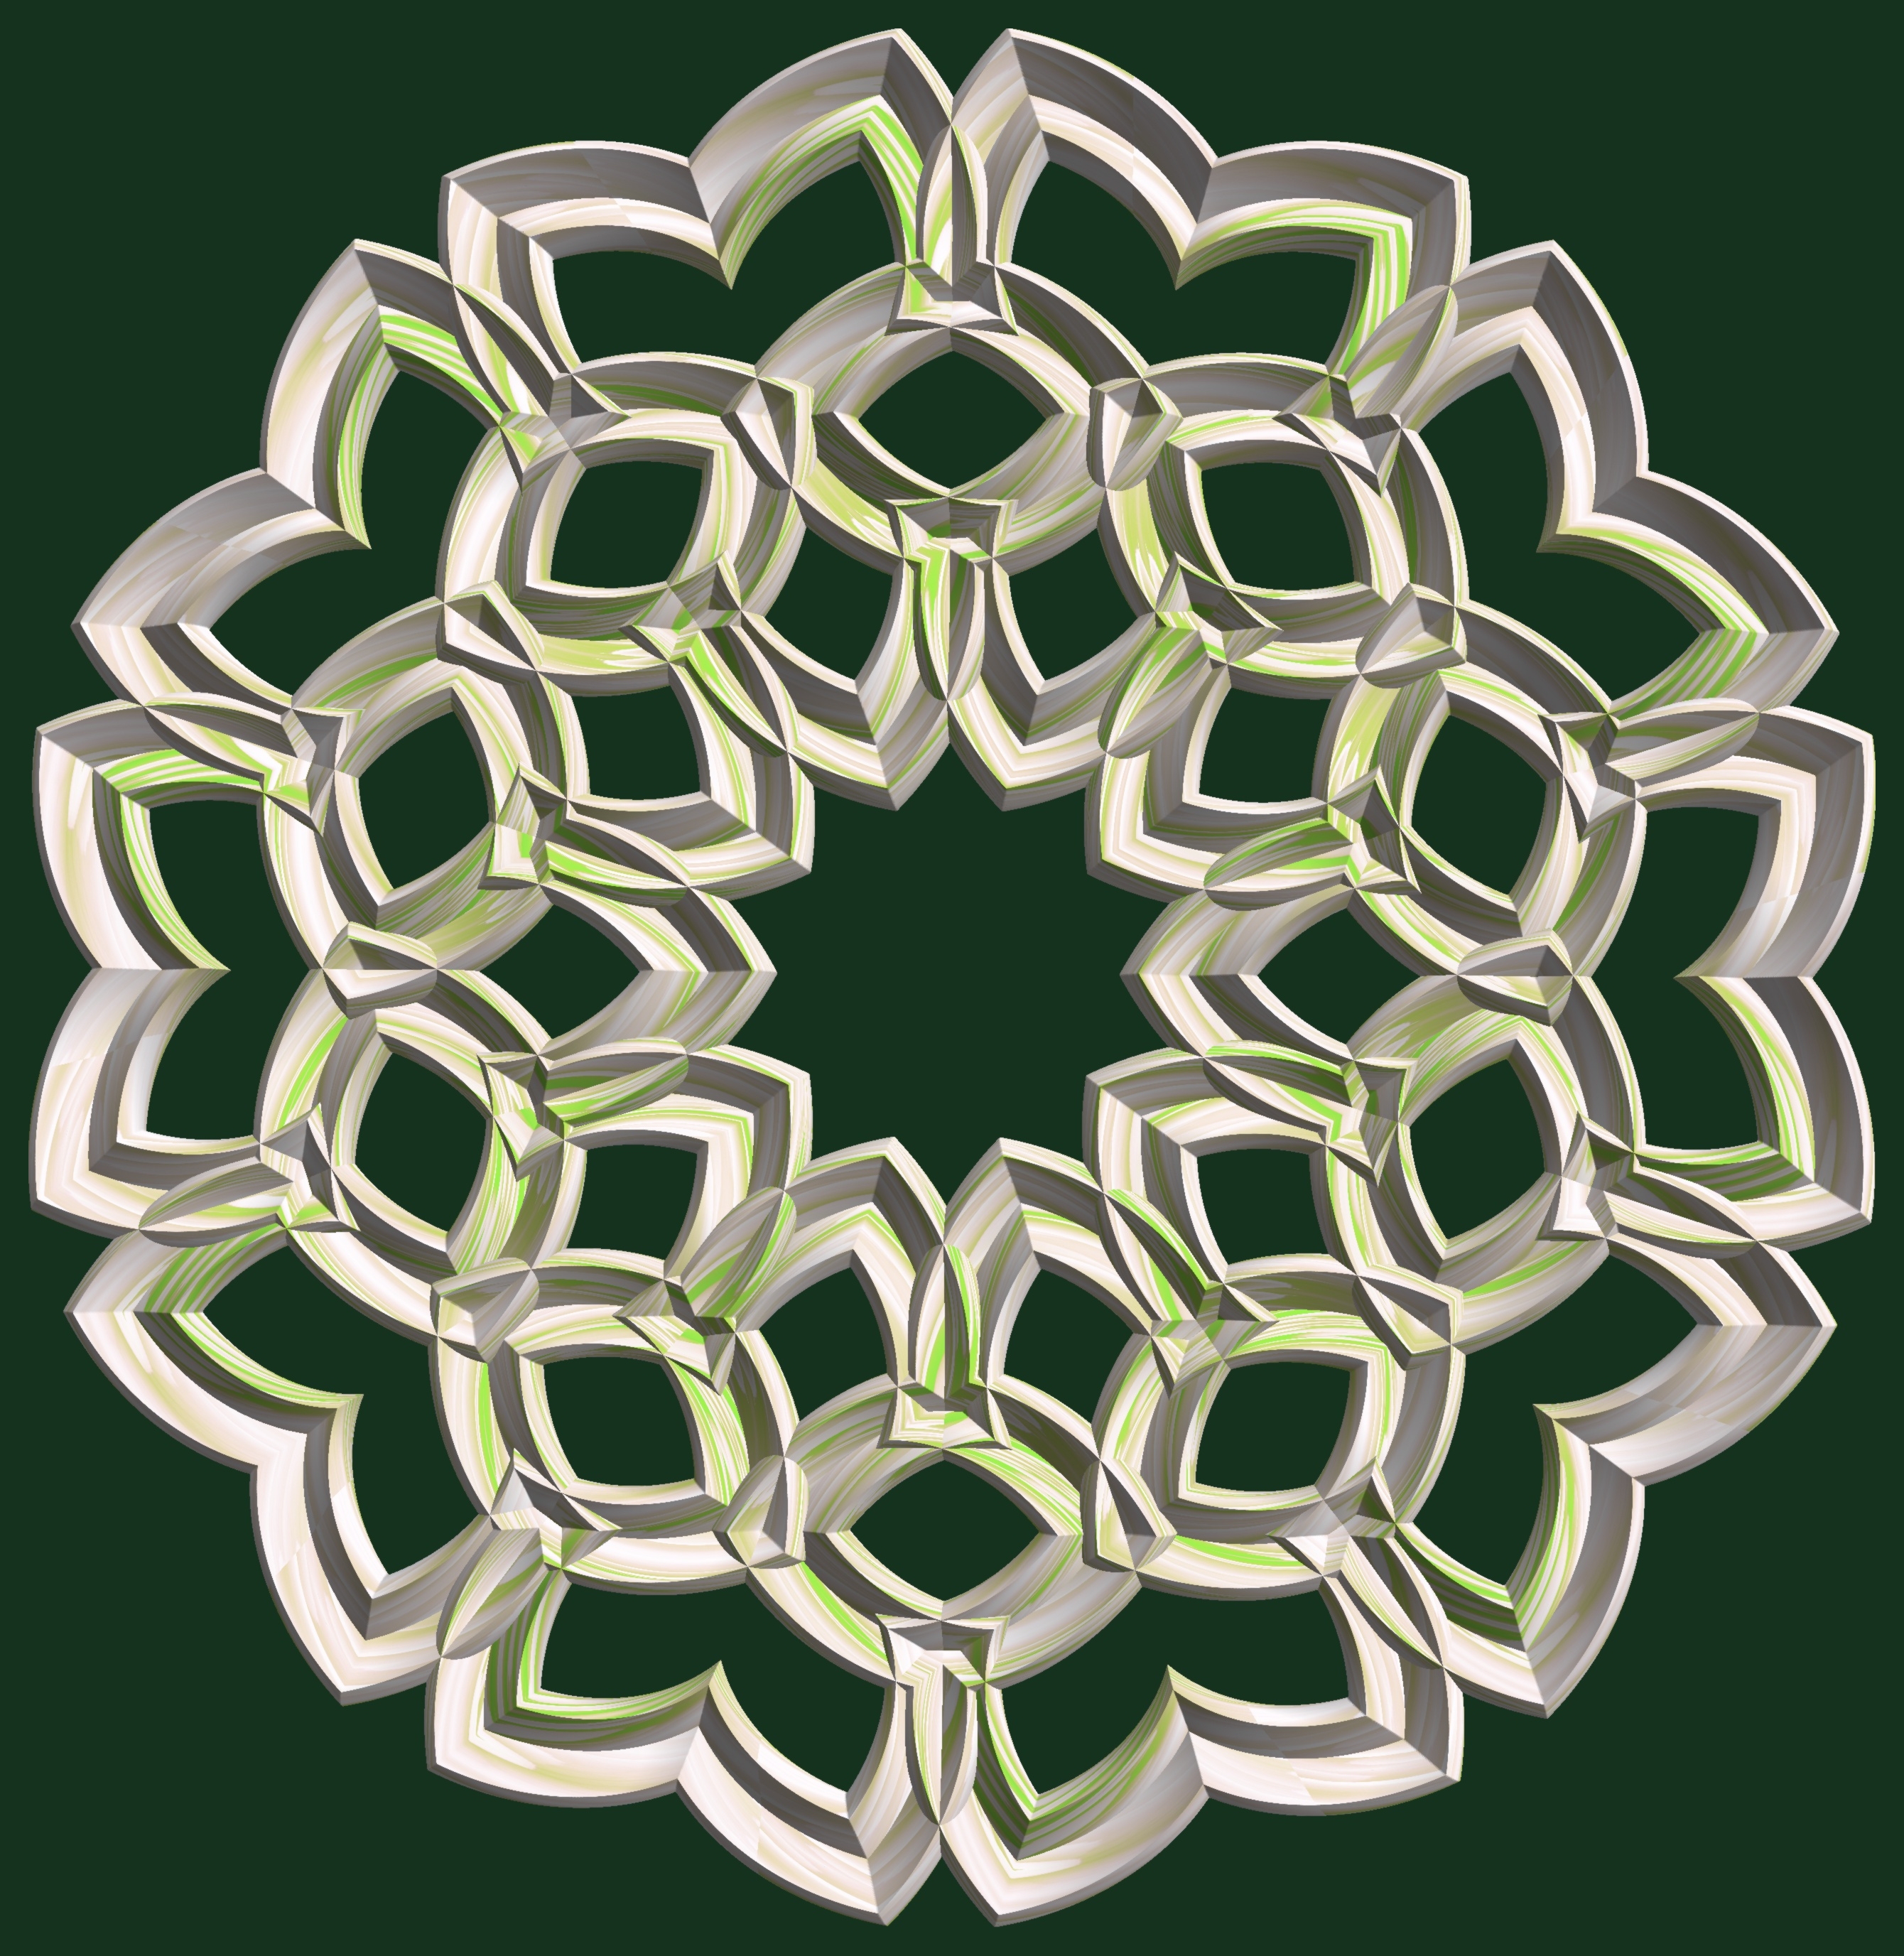
structure, texture, glass, pattern, lighting, material, circle, jewellery, design, symmetry, 3d, graphic, torus, mathematica, cg, parametricplot3d, code, program, algorithm, abstruct, mapping